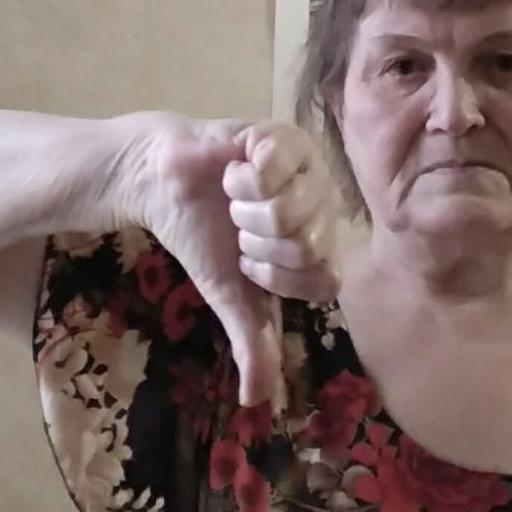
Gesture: dislike